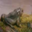
Label: frog